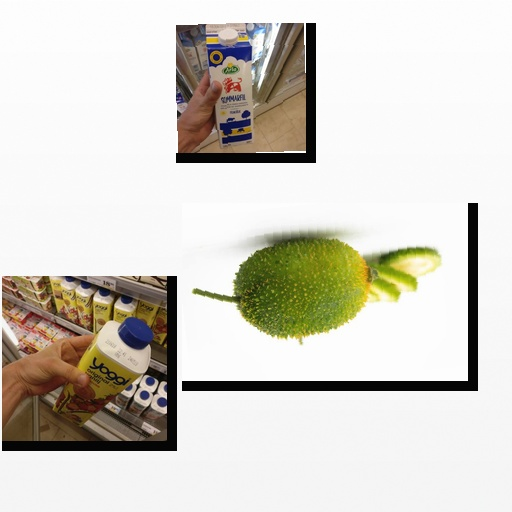
Food items: spiny_gourd, sour_milk, strawberry_yogurt